History of painting

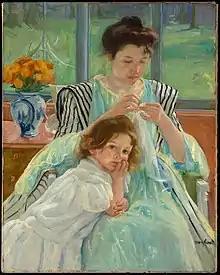
"Young Mother Sewing", Mary Cassatt

Filipinos began creating paintings in the European tradition during the 17th-century Spanish period. The earliest of these paintings were Church frescoes and religious imagery from Biblical sources as well as engravings, sculptures and lithographs featuring Christian icons and European nobility. Most of the paintings and sculptures between the 19th and 20th century were a mixture of religious, political, and landscape artwork, with qualities of sweetness, dark, and light. Early modernist painters such as Damián Domingo were associated with religious and secular paintings. The art of Juan Luna and Félix Hidalgo showed a trend toward political statement. Artists such as Fernando Amorsolo used post-modernism to produce paintings that illustrated Philippine culture, nature, and harmony. Other artists such as Fernando Zóbel used reality and abstraction in their work.